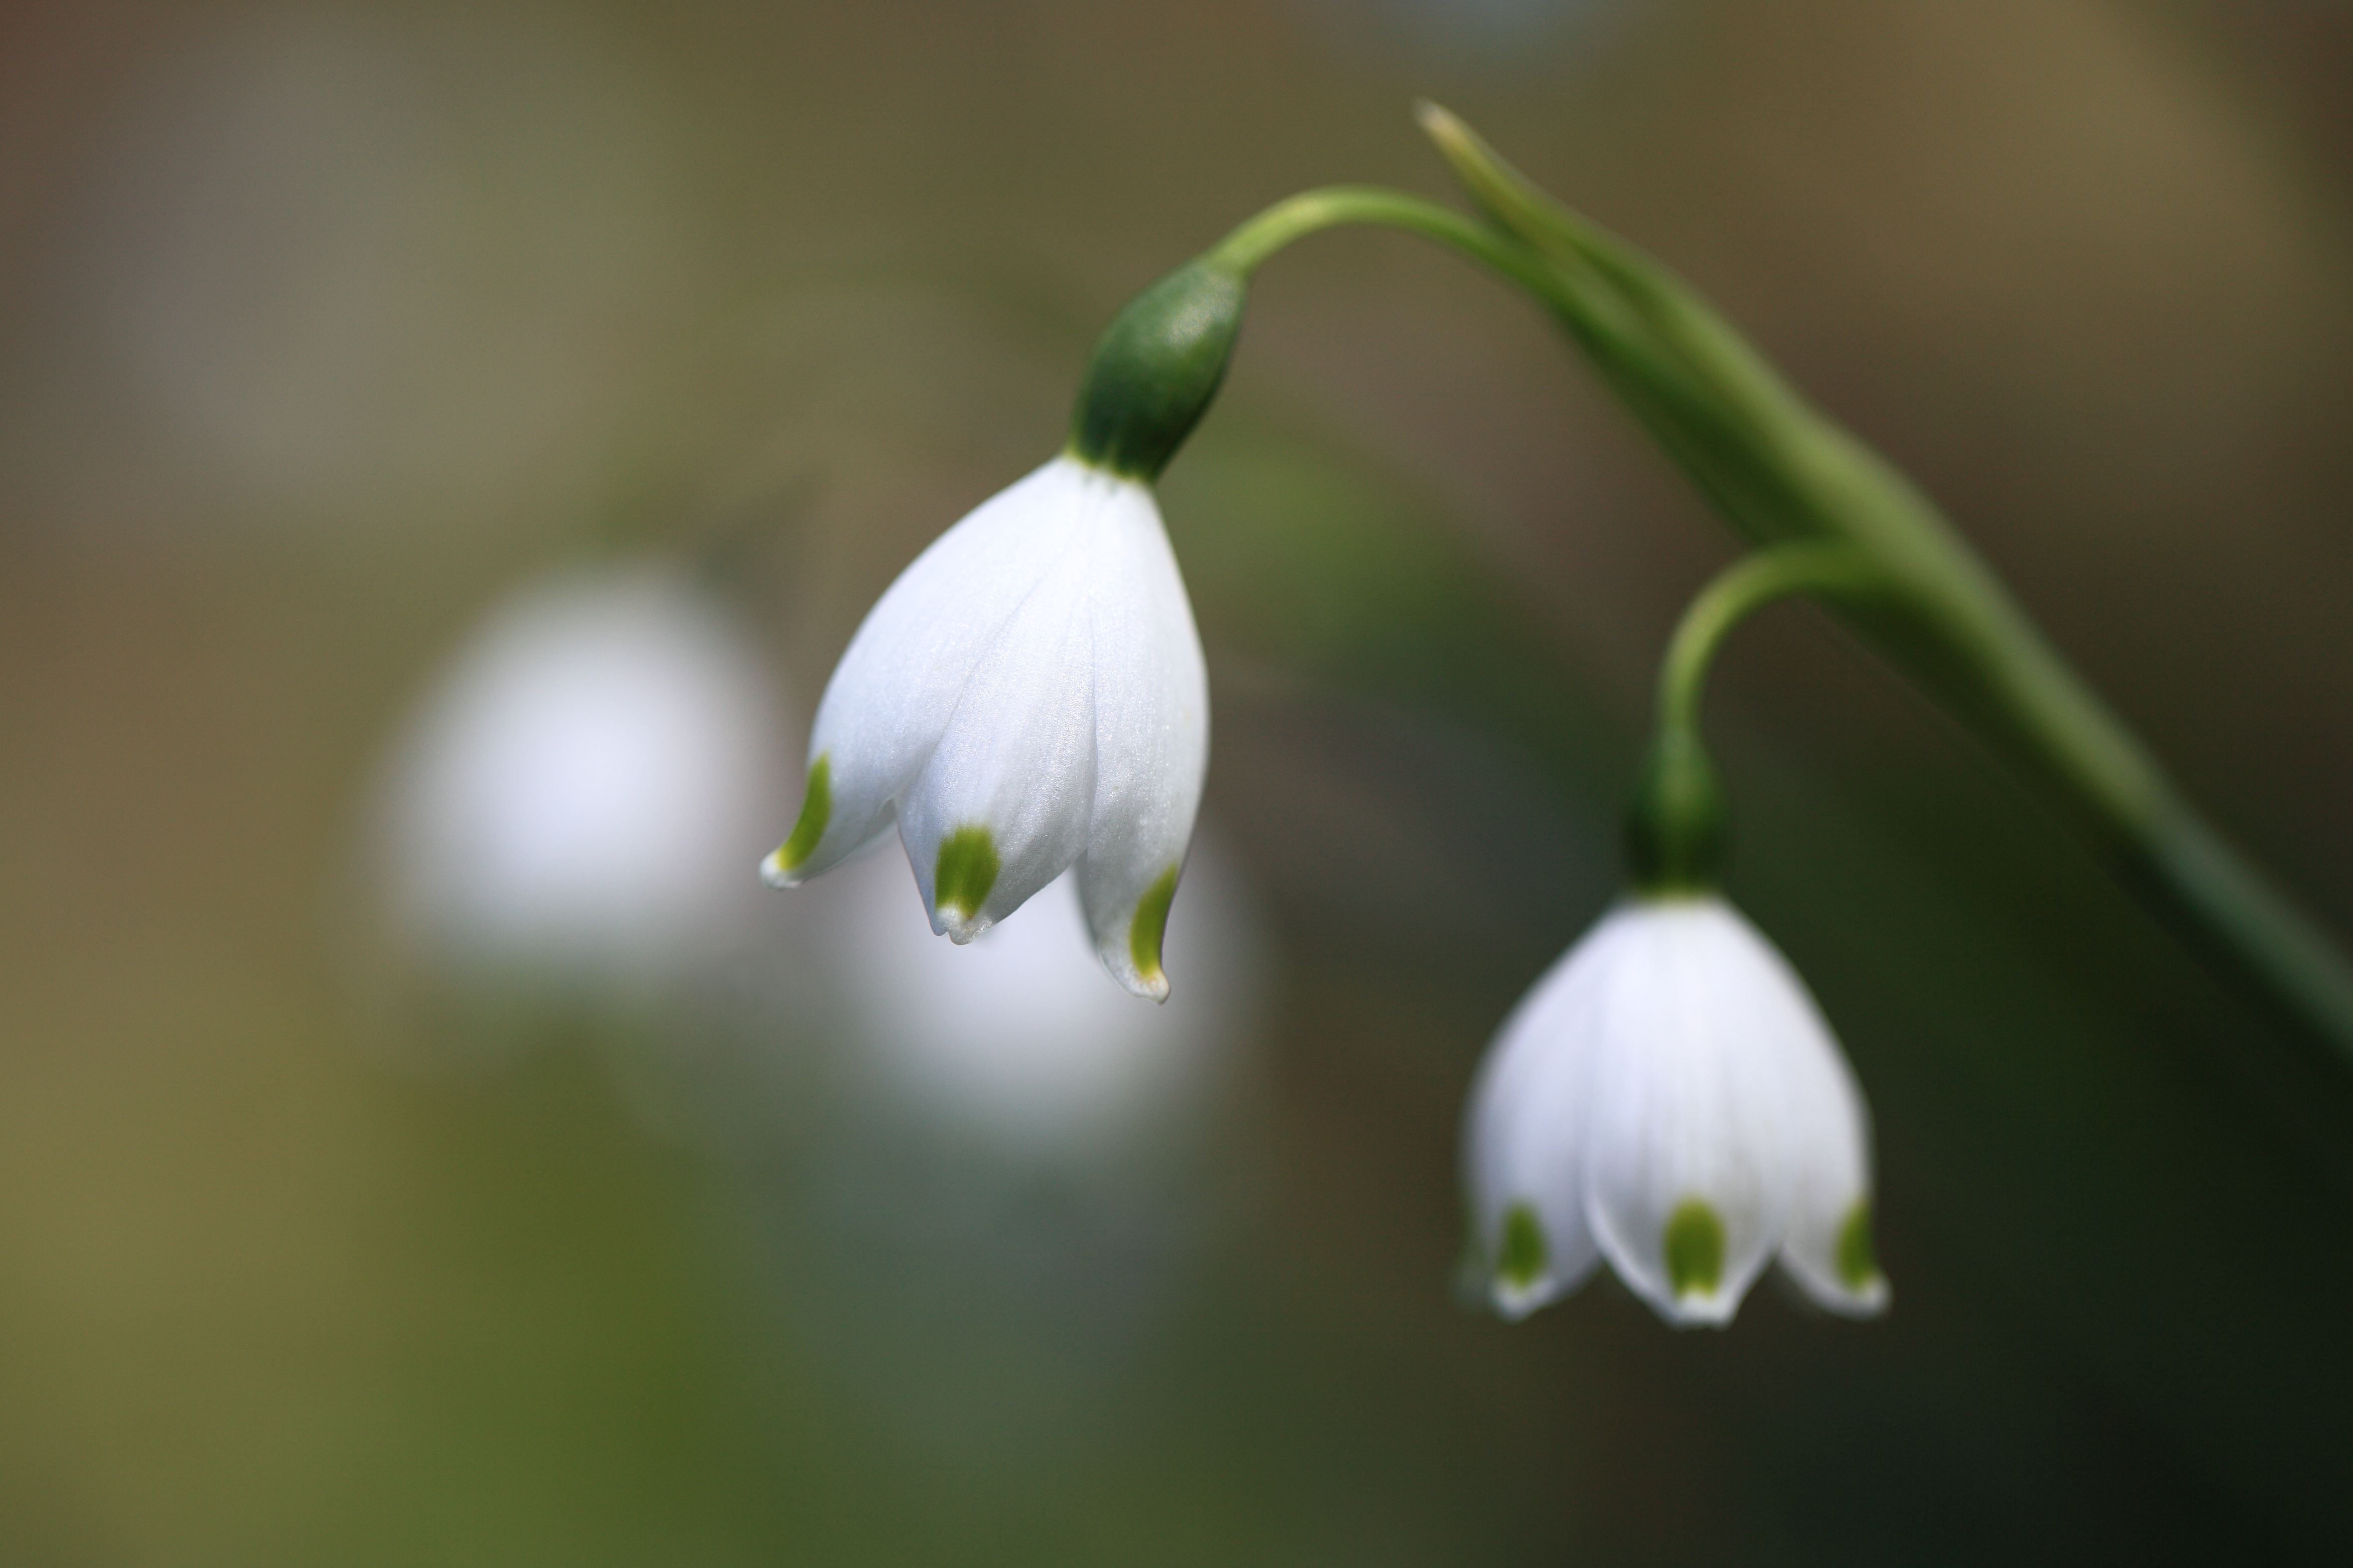
nature, blossom, plant, flower, petal, summer, green, high, botany, flora, snowflake, wildflower, close up, tochigi, 5d, hires, snowdrop, markii, hi, res, resolution, galanthus, macro photography, flowering plant, leucojum, aestivum, plant stem, land plant